Oliver Wilde

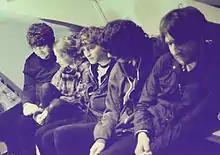
Oliver Wilde

Oliver Wilde (born 21 October 1988) is an English musician, poet, and producer currently based in Bristol, England. Wilde is noted for his unique bedroom production sound and lo-fi style, fusing folk, electronica, laptop pop and indie coupled with a melancholic, hushed singing. Oliver Wilde released his first album "A Brief Introduction To Unnatural Lightyears" in July 2013 via Bristol indie label Howling Owl Records. The album gained critical acclaim from "The Guardian", labeling the album as ""astonishing"" and "NME", who described him as ""a Nick Drake for the 21st Century"". In November that year, Wilde and his band were invited to BBC 6 Music to do a live session for DJ Marc Riley, and in January 2014 aired a new live session on Huw Stephens' BBC Radio 1 show.